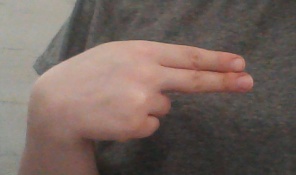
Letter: ain